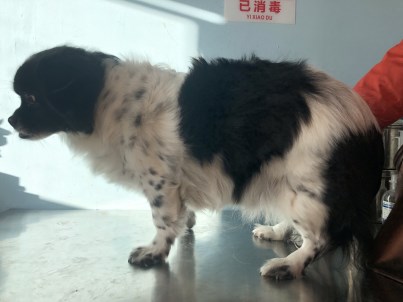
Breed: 3336-n000121-chinese_rural_dog